2006 Brickyard 400

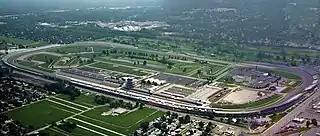
Indianapolis Motor Speedway, where the race was held.

The Allstate 400 at the Brickyard was the 21st out of 36 scheduled stock car races of the 2006 NASCAR Nextel Cup Series. It was held on August 6, 2006, at Indianapolis Motor Speedway in Speedway, Indiana, a superspeedway that holds NASCAR races. Indianapolis Motor Speedway's standard layout is a four-turn rectangular-oval track. Its turns are banked at nine degrees, and neither the front stretch (the location of the finish line) nor the back stretch are banked.